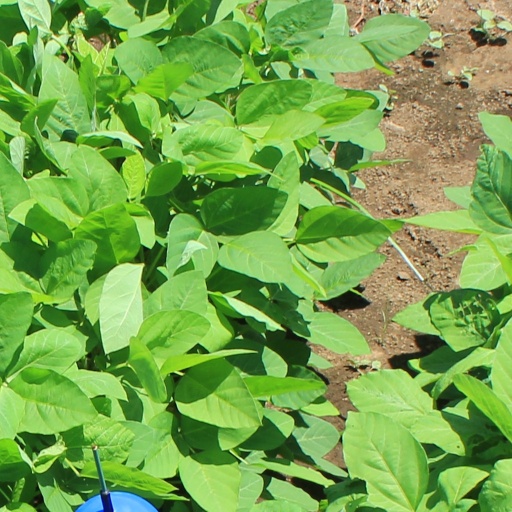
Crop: soybean